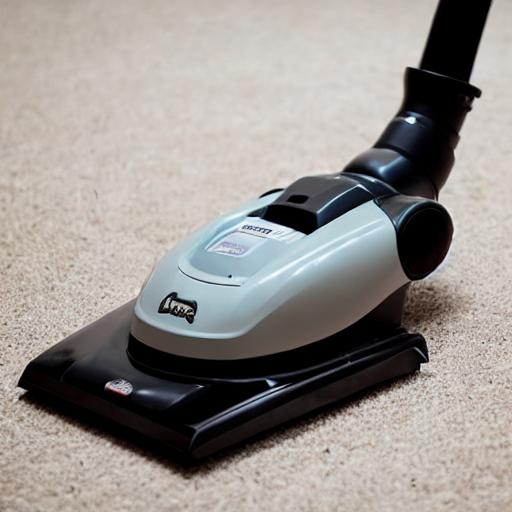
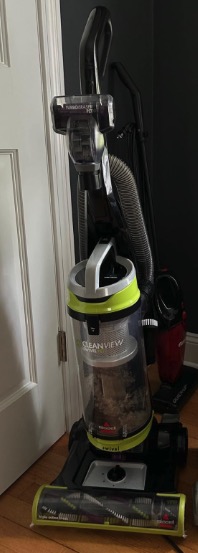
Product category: items_vacuum
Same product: no